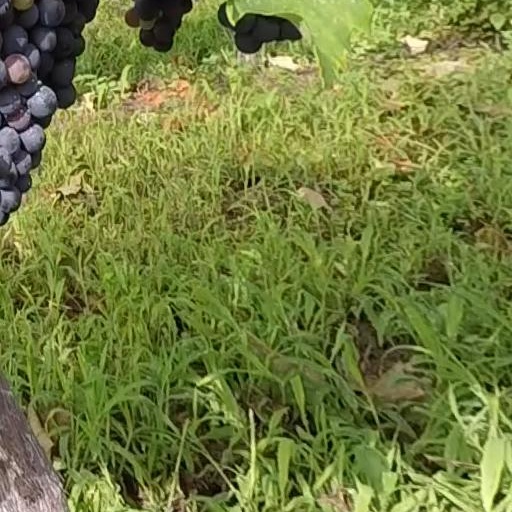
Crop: grape